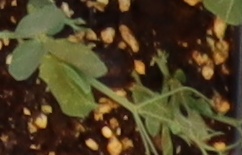
Label: Field Pea